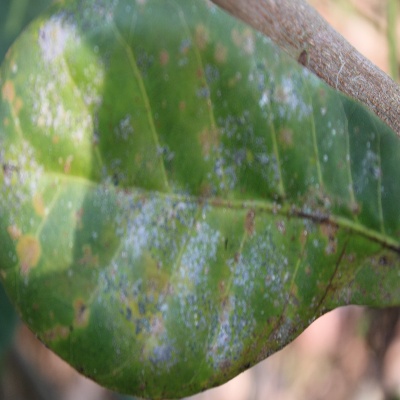
Crop: Cashew
Condition: red rust